Salt Walther

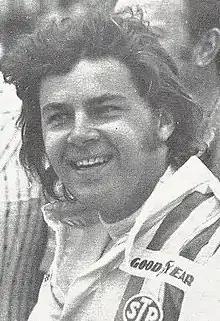
Walther's promotional headshot for the 1979 SCCA/CART Indy Car Series

David "Salt" Walther (November 22, 1947 – December 27, 2012) was a driver in the USAC and CART Championship Car series. He also drove NASCAR stock cars and unlimited hydroplane boats, and was a car owner in USAC. Walther is best remembered for a crash at the start of the 1973 Indianapolis 500 that left him critically injured. He recovered from his injuries, returned in 1974, and placed 9th in the 1976 race. He also co-drove a car with Bob Harkey to 10th place in 1975.